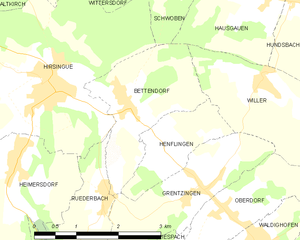
Carte des communes françaises